Tomasz Pajzderski

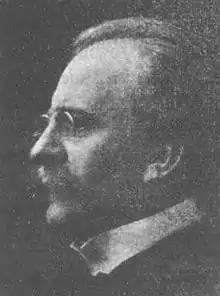
Tomasz Pajzderski

Tomasz Pajzderski (16 February 1864 – 20 November 1908) was a Prussian-Polish historicist architect.